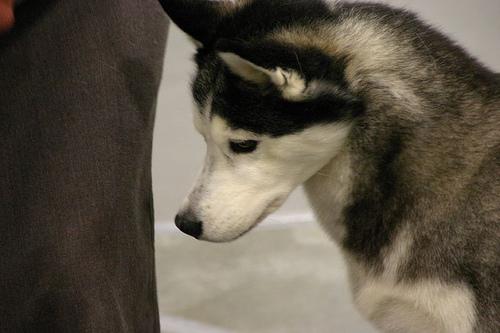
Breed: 1160-n000003-Siberian_husky